The Sympathizer

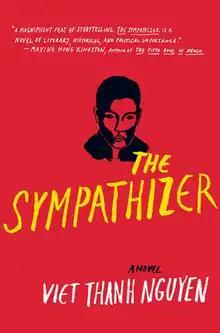
First edition cover

The Sympathizer is the 2015 debut novel by Vietnamese-American professor and writer Viet Thanh Nguyen. It is a best-selling novel, and recipient of the 2016 Pulitzer Prize for Fiction. The novel received positive reviews from critics. It was named on more than 30 best book of the year lists and a "New York Times" Editor's Choice.